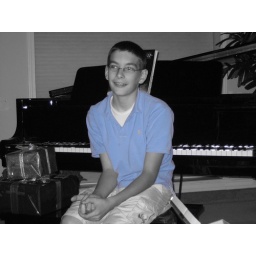
baby boy in baby blue